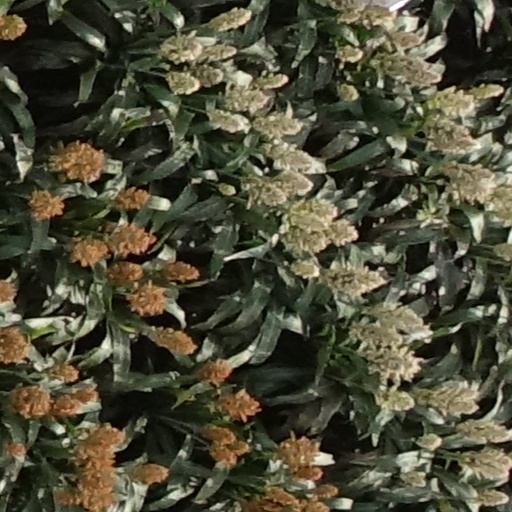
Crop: sorghum